Joseph Cardijn

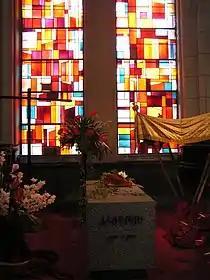

Joseph Cardijn was born on 13 November 1882 in Schaerbeek as the second of four children to Henri Hieronimus Cardijn (1840–1903) and Louise Maria Ester Van Daelen ( 1850–1923). His siblings were: Jeanne (1881–1912), Victor (1884–1908), and Charles (1888–1975). He lived with his grandparents in Halle until his parents quit their jobs as caretakers and his father (who was illiterate) started a business as a coal merchant while his mother opened a café. But he also lived with his grandparents because his mother's frail health meant she could not nurse him. He received his First Communion in 1895. His mother would often gather her children to read scriptural stories to them such as Creation or Pentecost or fairy tales such as Little Red Riding Hood.